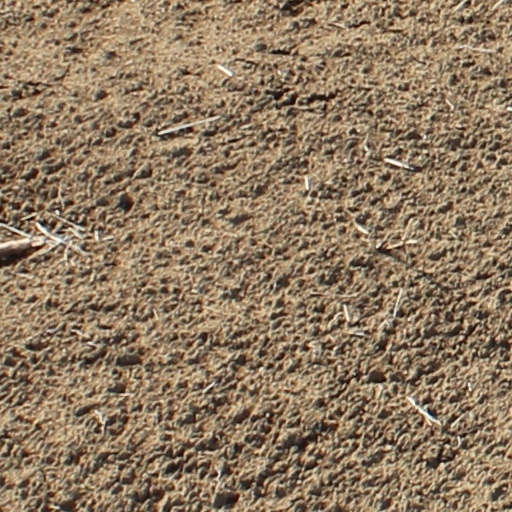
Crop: wheat